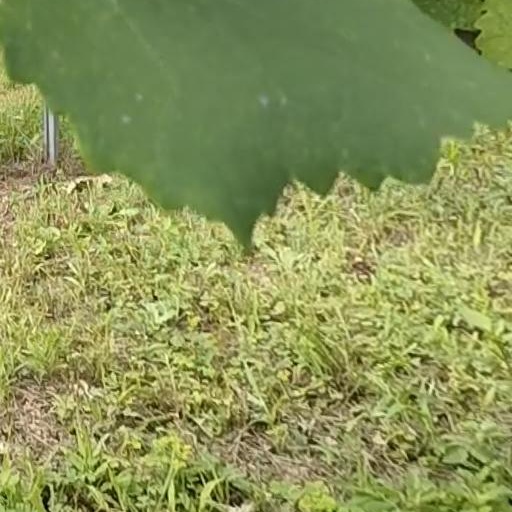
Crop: grape